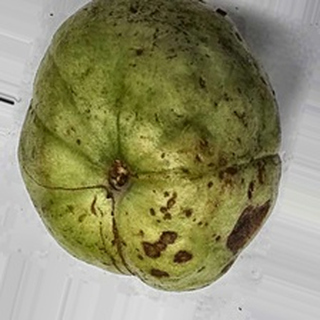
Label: guava_anthracnose